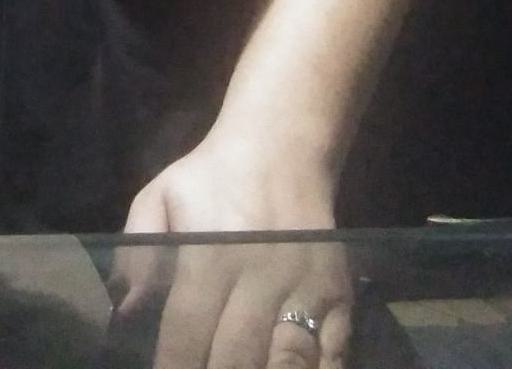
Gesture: no_gesture